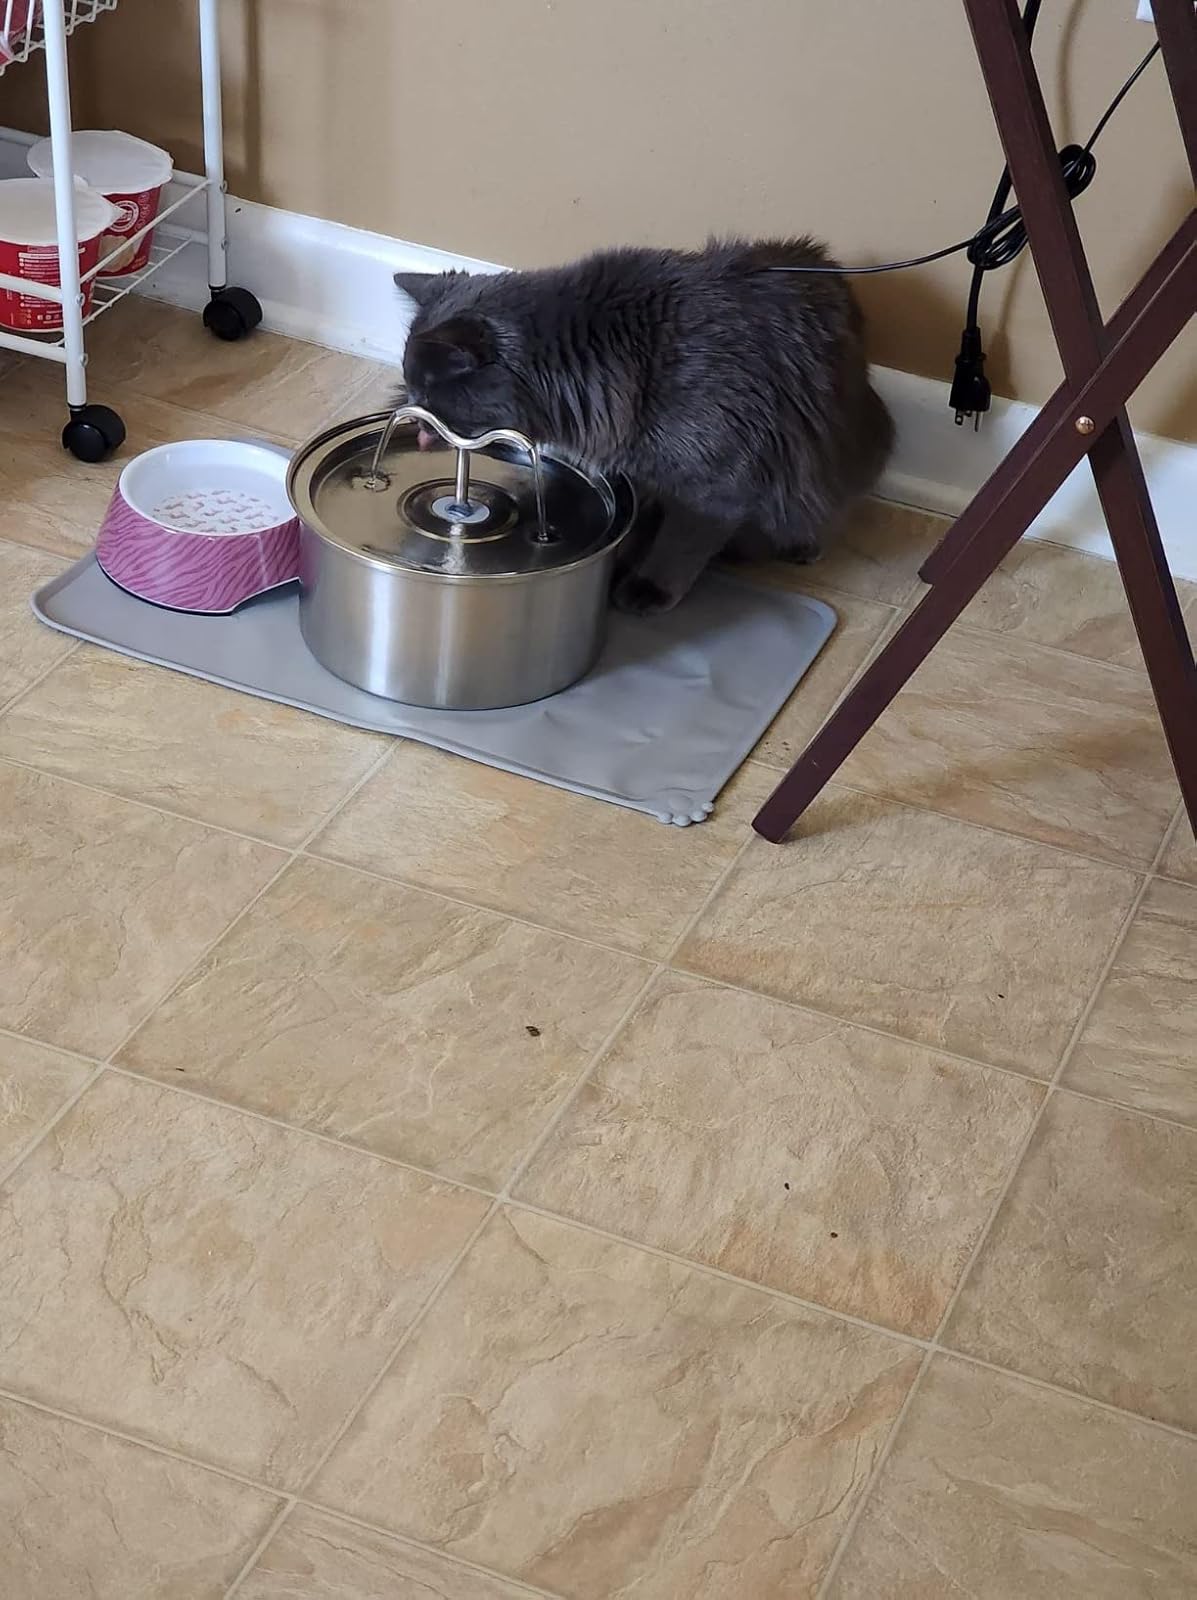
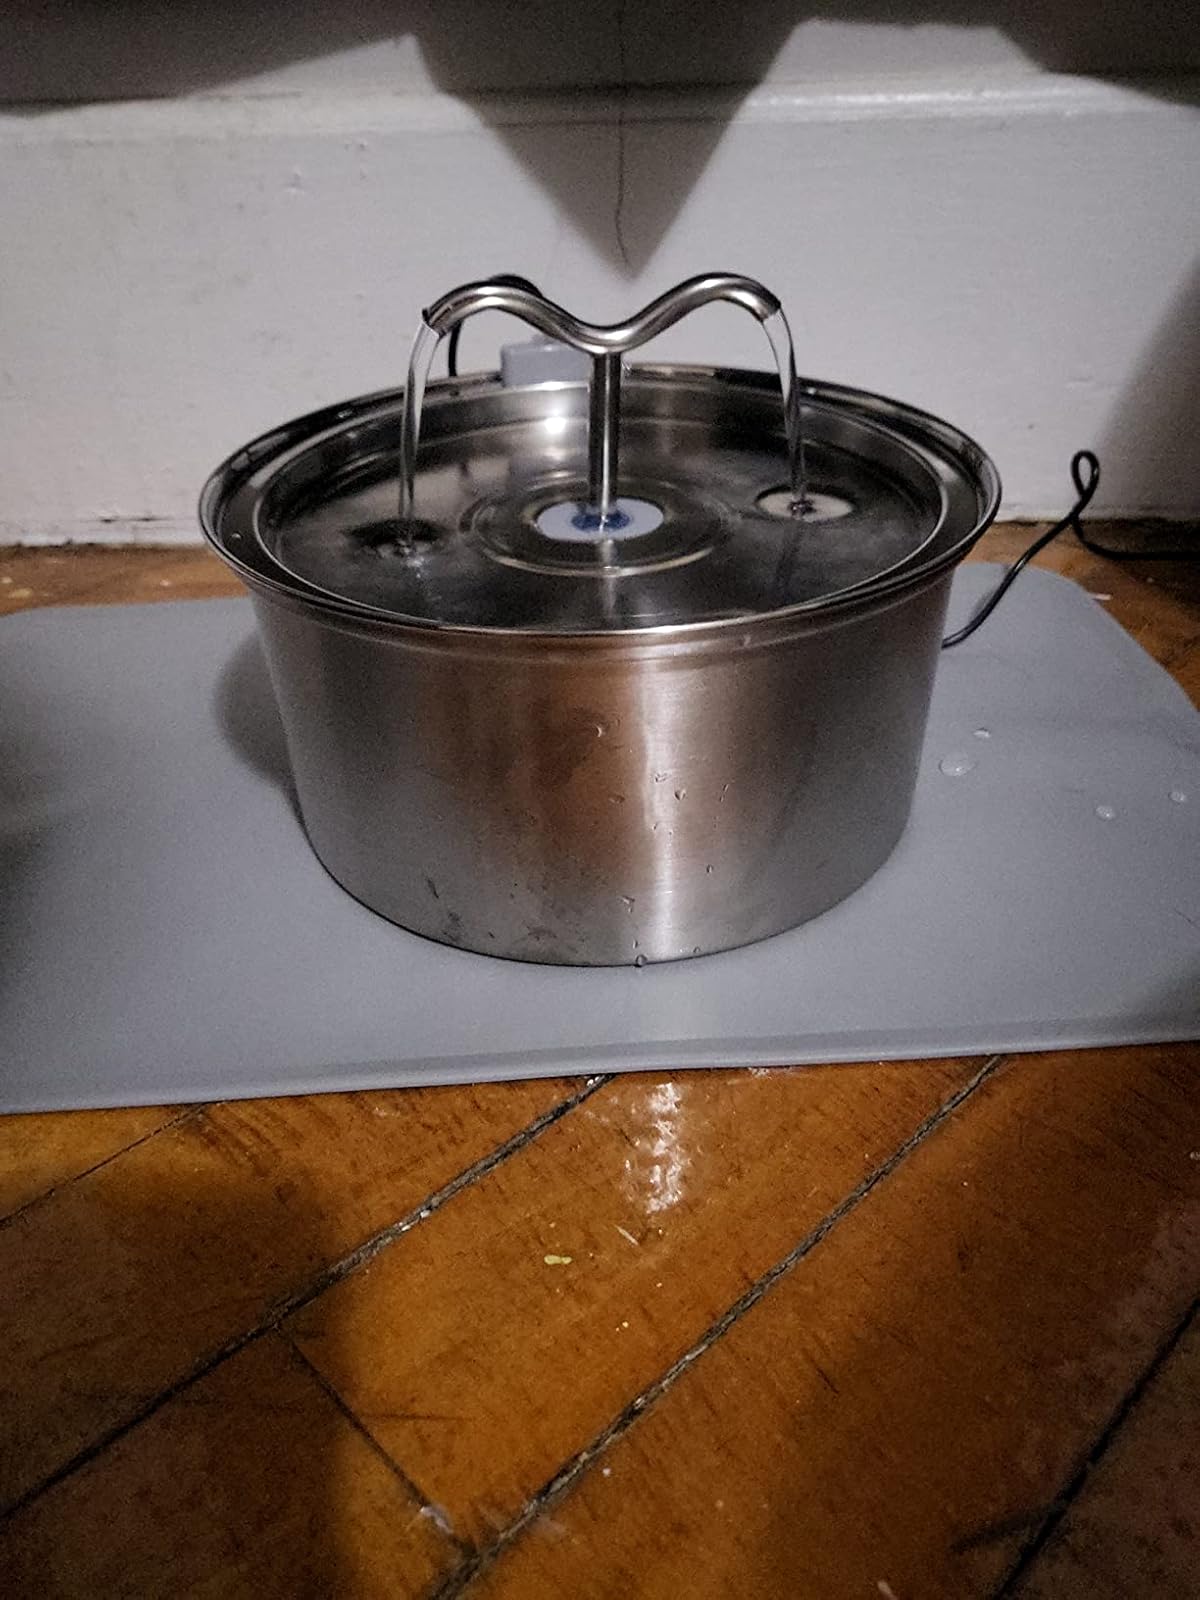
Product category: items_bowl
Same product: yes